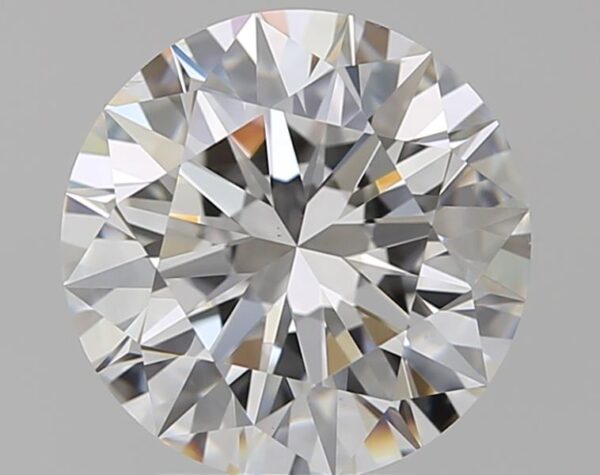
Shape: round
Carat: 2.5
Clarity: VS2
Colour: E
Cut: EX
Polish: EX
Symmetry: EX
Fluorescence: N
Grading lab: GIA
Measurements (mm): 8.72 x 8.77 x 5.39